Sophie Pflanz

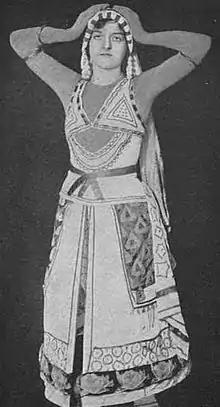
Sophie Pflanz, from a 1916 publication, wearing a hand-painted costume by Léon Bakst

Sophie Pflanz (March 24, 1892 – September 30, 1978), also known as Zofia Maria Pflanz-Dróbecka, was a Polish ballet dancer with the Ballets Russes from 1911 to 1917.